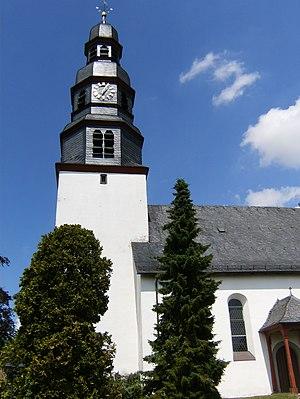
Lich est une municipalité allemande située dans l'arrondissement de Giessen et dans le land de la Hesse. La ville de Lich est jumelée avec Dieulefit.